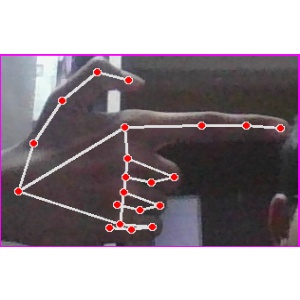
अक्षर: ब